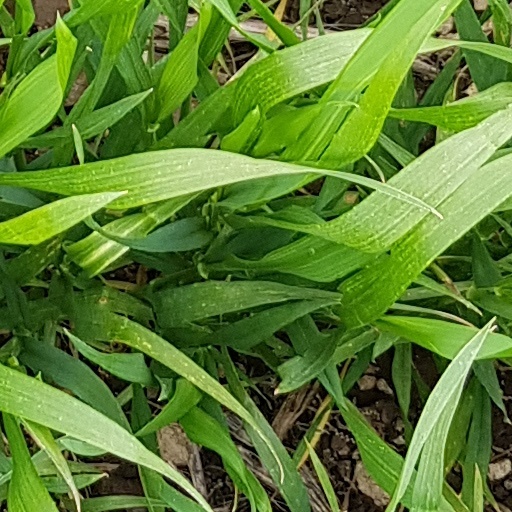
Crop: wheat